Al Hakam (newspaper)

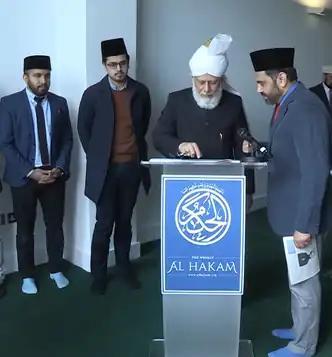
Hazrat Mirza Masroor Ahmad, at the launch of "Al Hakam Weekly" (English), Friday 23 March 2018, Baitul Futuh Mosque, Morden, UK.

"Al Hakam" was relaunched on 23 March 2018 as an English-language newspaper by Mirza Masroor Ahmad, the fifth worldwide head of the Ahmadiyya Muslim Jamaat, during his Friday sermon. Announcing the relaunch, he stated: Today, there is also an announcement and a source of good news in that the "Al Hakam" newspaper that was once published in Qadian will now be published from here. In 1934 it began printing again but stopped soon after. Today, on the Promised Messiah Day it will be launched from here [UK] in the English language. This newspaper was the first newspaper published in the time of the Promised Messiah (as). It will be printed in a small quantity, however, immediately after this Friday Sermon it will be available on the internet on www.alhakam.org Similarly, there will be an app called “"Al Hakam"” for mobile phones and tablets from which one will be able to easily download the newspaper and read it. The app for the familiar mobile devices such as Apple and Android and will be available for download after this sermon. The first edition is a special feature for the Promised Messiah Day and in future, a new edition will be uploaded every Friday. Also there will be a few printed copies available. Nevertheless, people will be able to derive benefit from this. After this launch, may God Almighty enable it to continue incessantly. Since this newspaper will be in English, therefore the English speaking members should derive maximum benefit from this.